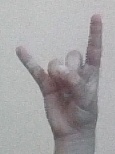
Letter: la